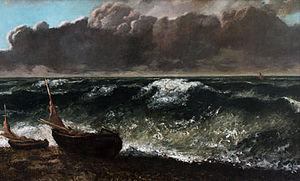
Le musée d'art moderne André-Malraux est un musée des beaux-arts situé au Havre à l'entrée du port. Grâce à de nombreux dons, legs et achats de la ville, il possède la plus riche collection de peintures impressionnistes en province. Il est ainsi nommé en l'honneur de l'écrivain français André Malraux qui, alors ministre de la Culture, fit de ce musée un lieu d'avant-garde, le premier Musée-Maison de la culture, qu'il inaugura en 1961.